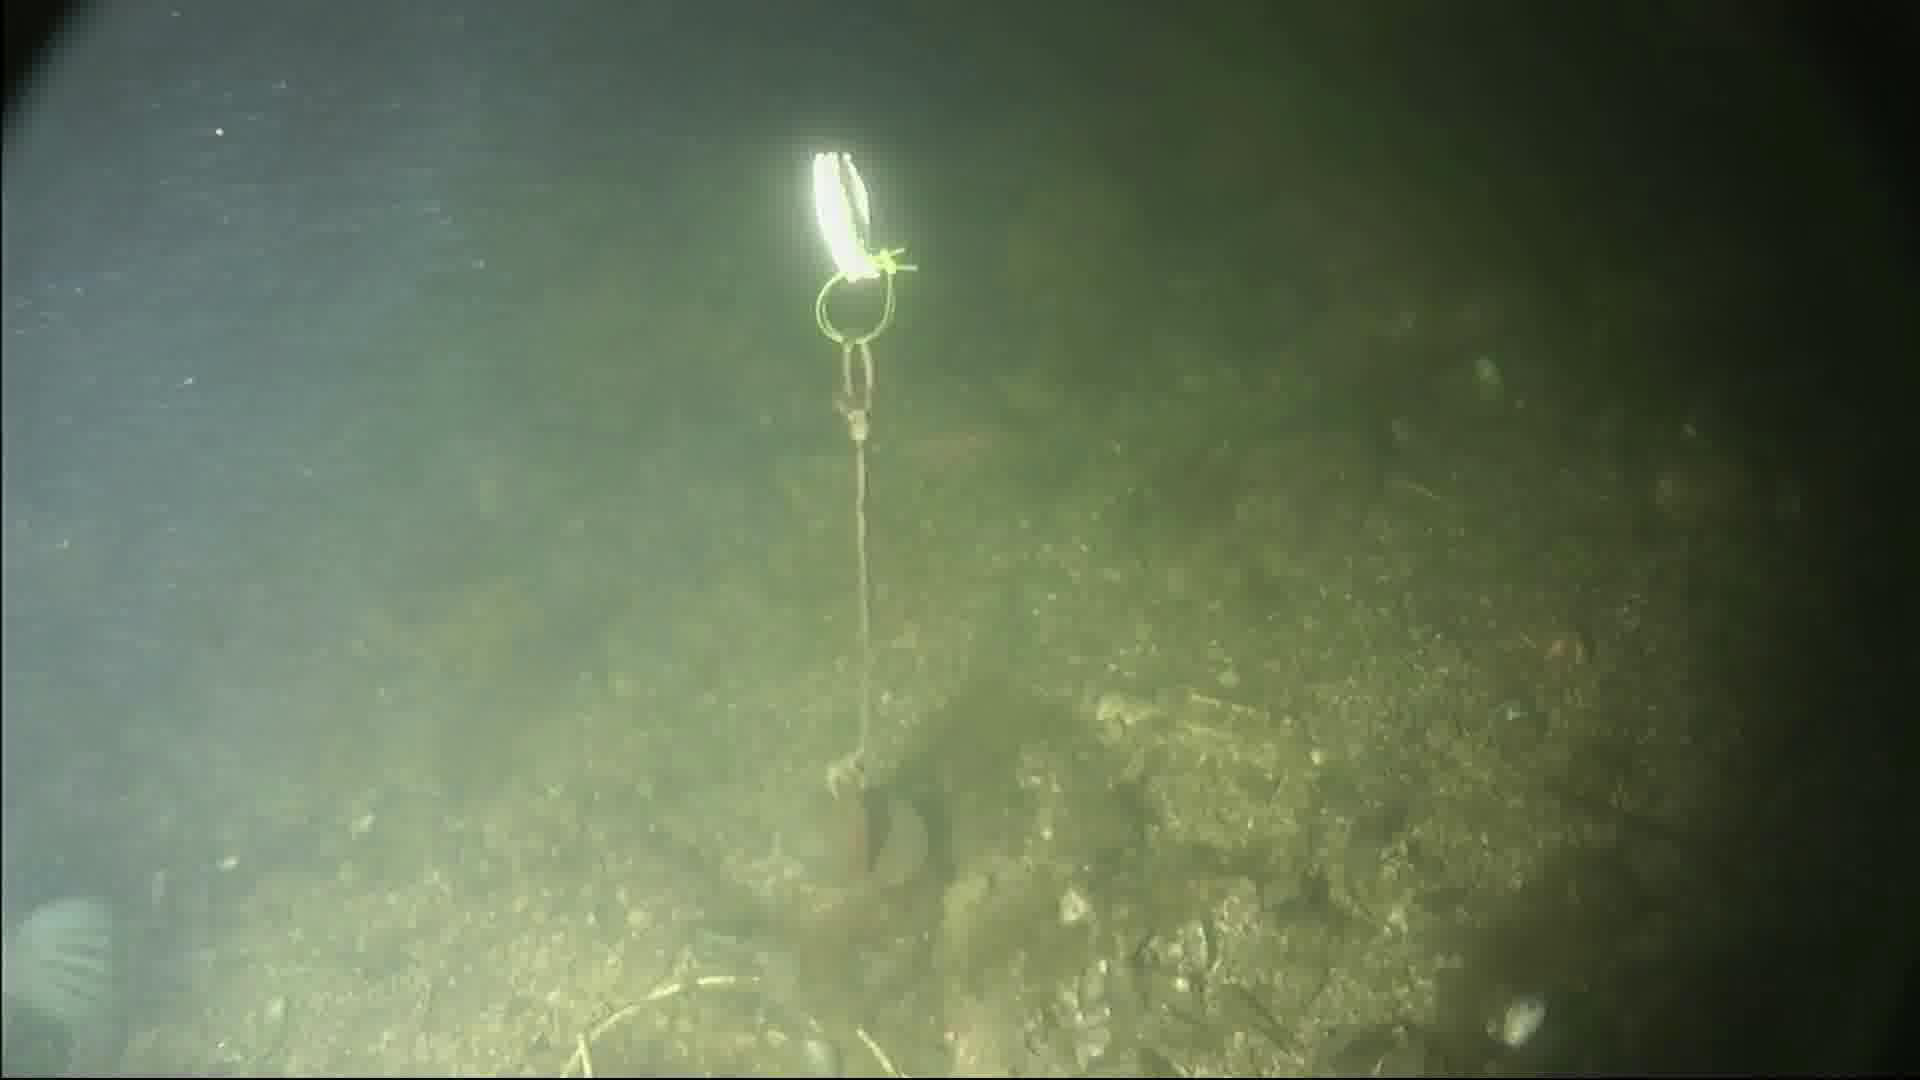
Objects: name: fish